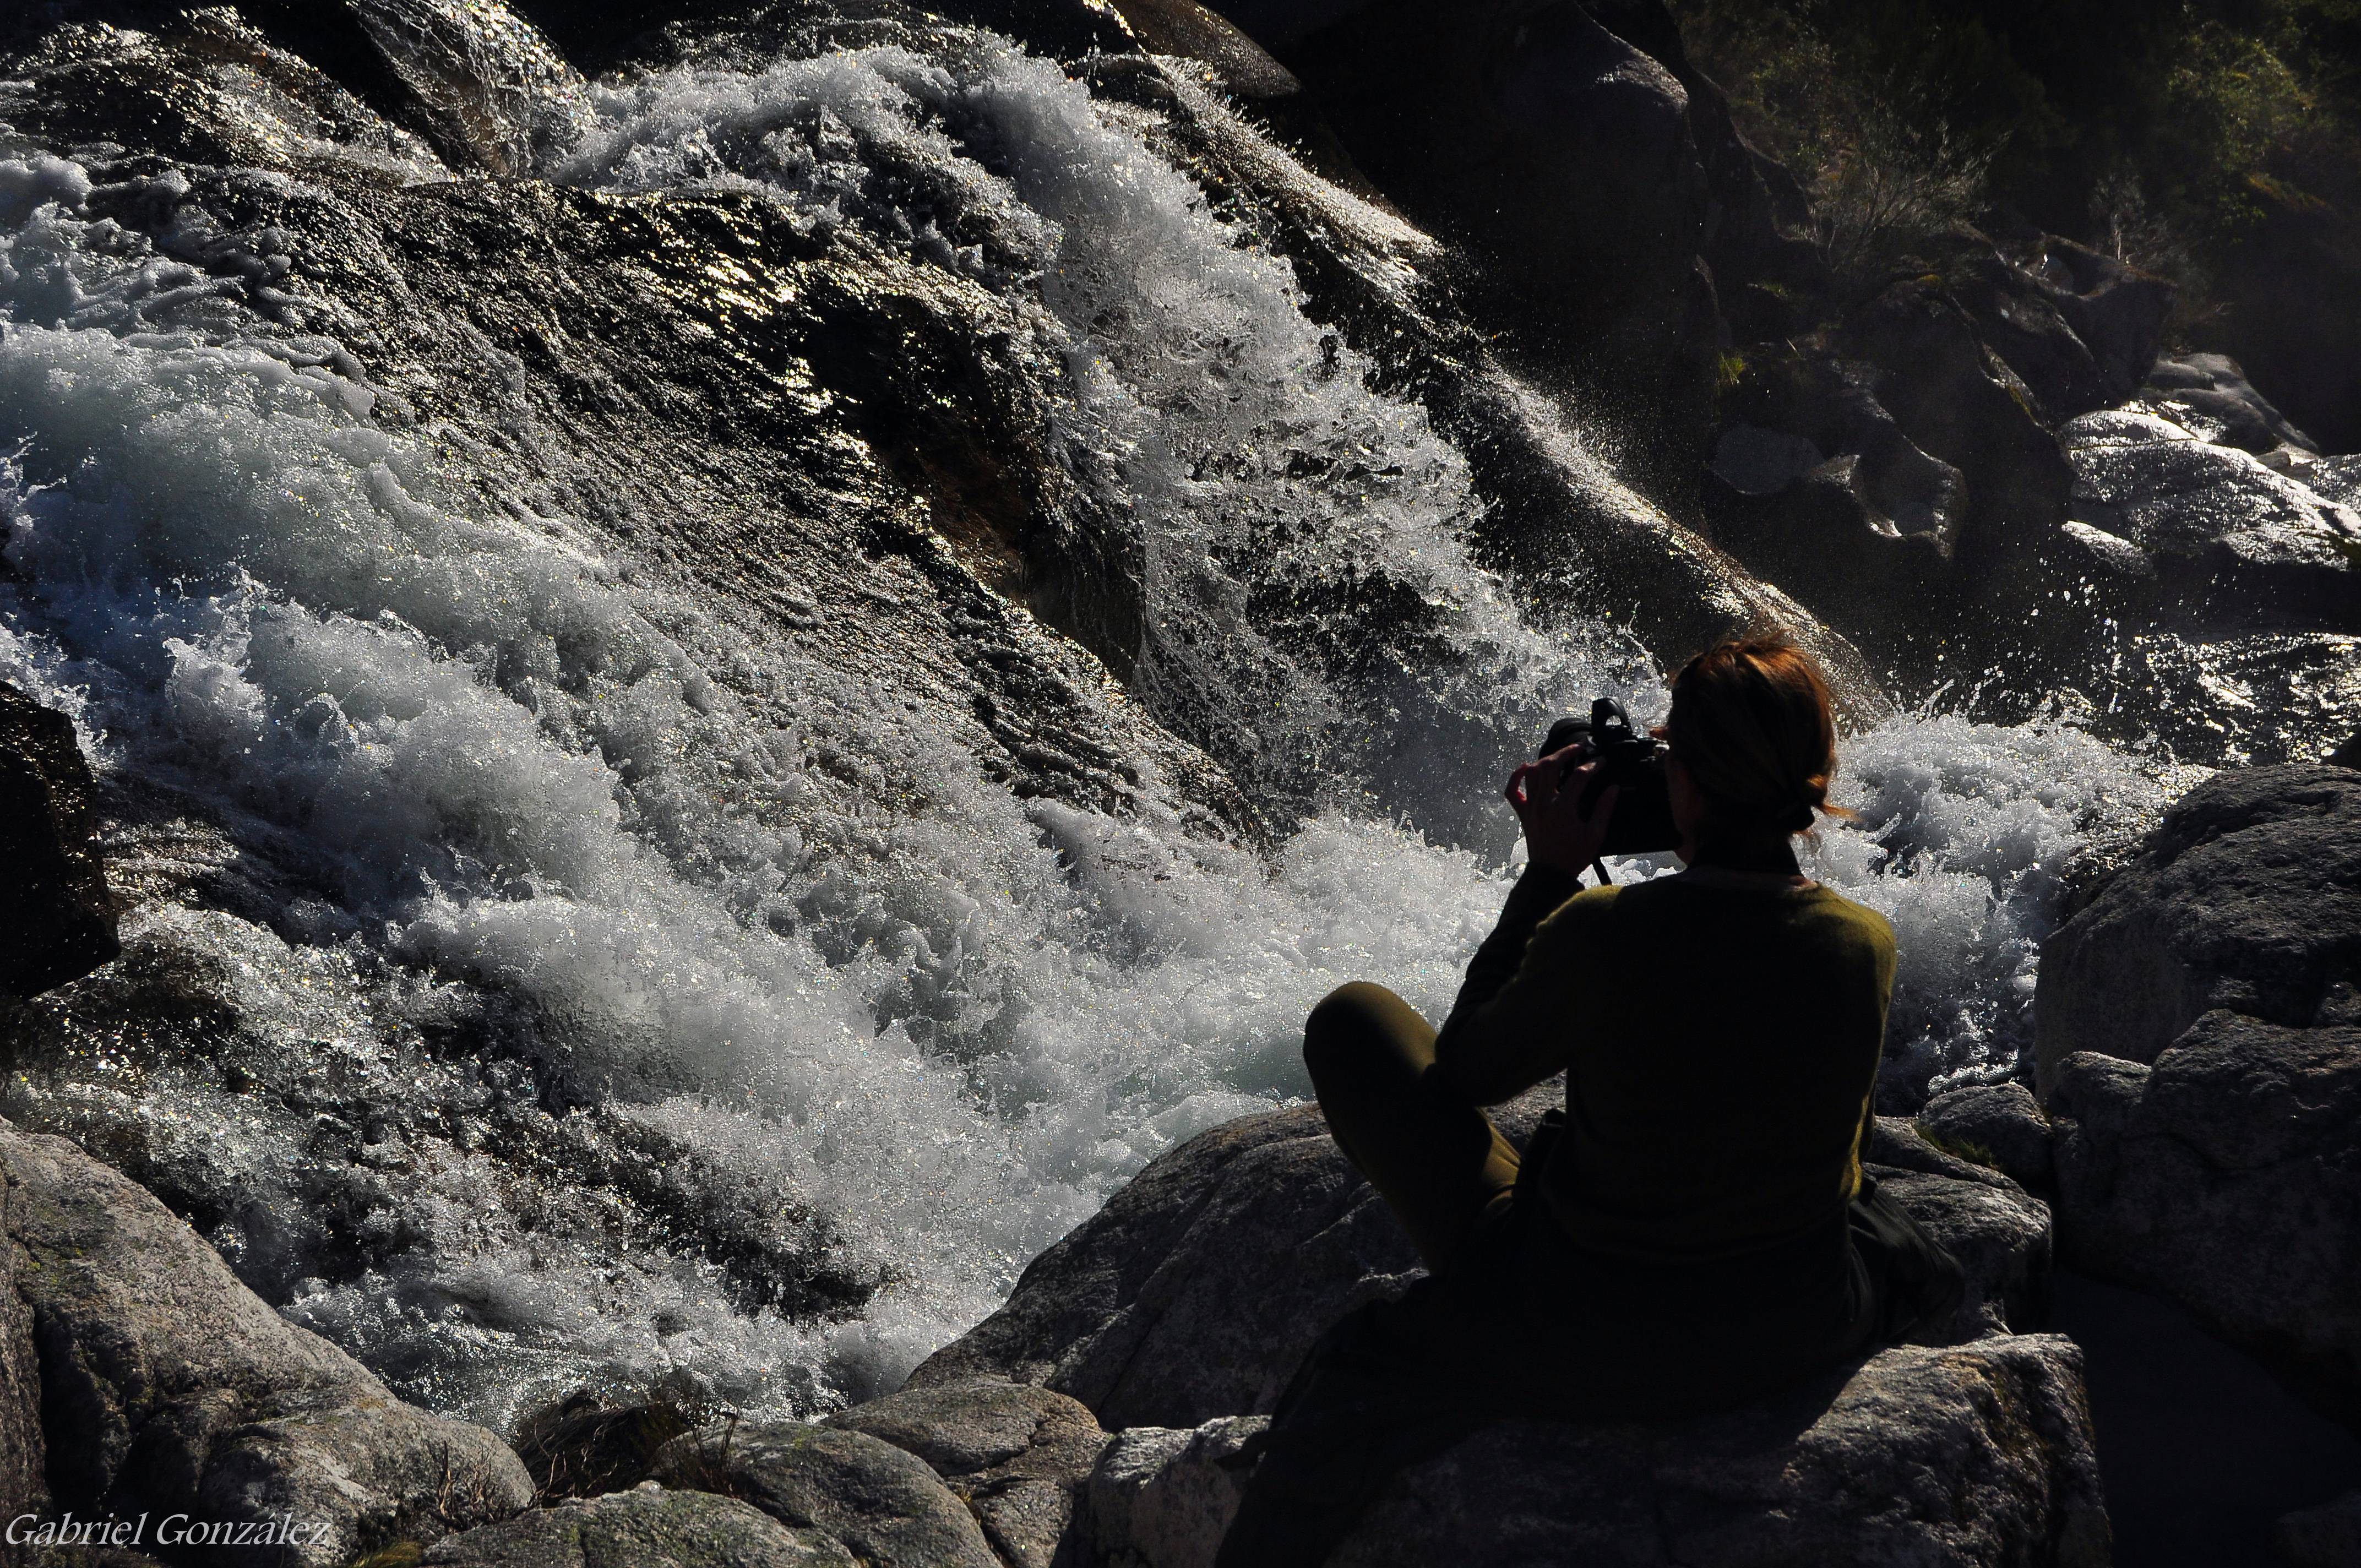
landscape, sea, rock, adventure, river, stream, vehicle, rapid, extreme sport, sports, boating, galicia, pontevedra, paisajes, water feature, espana, nikond90, ggl1, gaby1, xovesphoto, varios, some, gphoto, pontevedragaliciaespa a, geological phenomenon